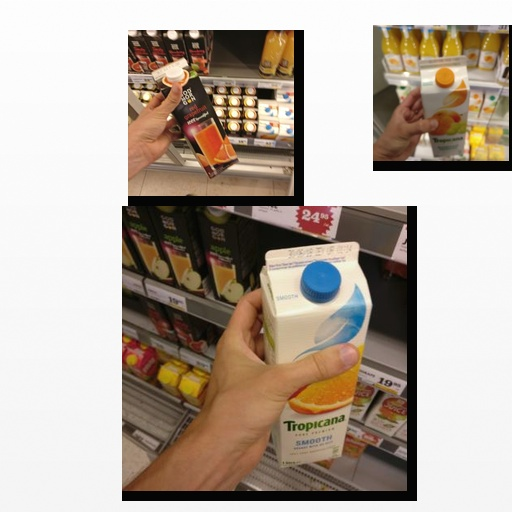
Food items: mandarin_juice, red_grapefruit_juice, mixed_juice